Hussein Saeed

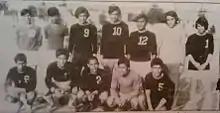
Saeed (the middle from standing) wearing the number 10 with Al-Iskan Youth Center in 1972

Hussein Saeed was born on 21 January 1958 in Al Adhamiya, where most of the Al-Ubaid tribe lived, to a conservative Baghdadi family. The family moved from Al Adhamiya to live in Al-Iskan when his father, who had previously worked as a fabrics merchant, got a job in the Ministry of Construction and Housing.